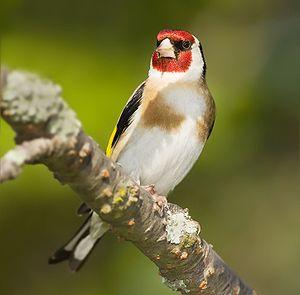
La province de Buenos Aires est la province la plus grande, la plus riche et la plus peuplée d'Argentine, bien que la municipalité de la ville de Buenos Aires, capitale de la République argentine n'en fasse pas partie. La province avait 15 625 084 habitants en 2010. L'agglomération du grand La Plata, sa capitale, en avait 799 523 la même année.